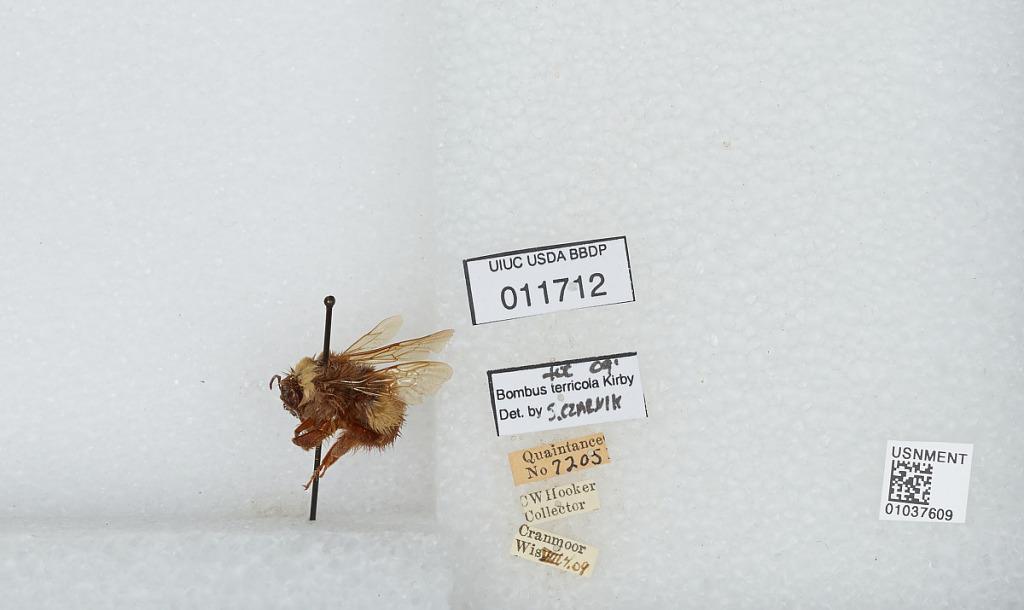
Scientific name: Bombus (Bombus) terricola Kirby
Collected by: C. Hooker
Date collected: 1909-8-4
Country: United States
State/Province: Wisconsin
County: Wood
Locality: Cranmoor
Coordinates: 44.3544, -90.0169
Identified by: Czarnik, S.